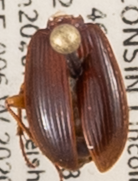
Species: Synuchus impunctatus
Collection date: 2020-06-23
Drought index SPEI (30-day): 0.8
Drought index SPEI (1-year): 0.9
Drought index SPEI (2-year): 2.09